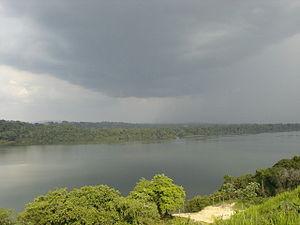
Le parc national de la Serra do Pardo est une réserve naturelle brésilienne visant à protéger les écosystèmes amazoniens. Elle se situe dans la région Nord, dans l'État du Pará.